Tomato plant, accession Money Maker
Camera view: tilt-top (135 deg); turntable rotation: 240 degrees
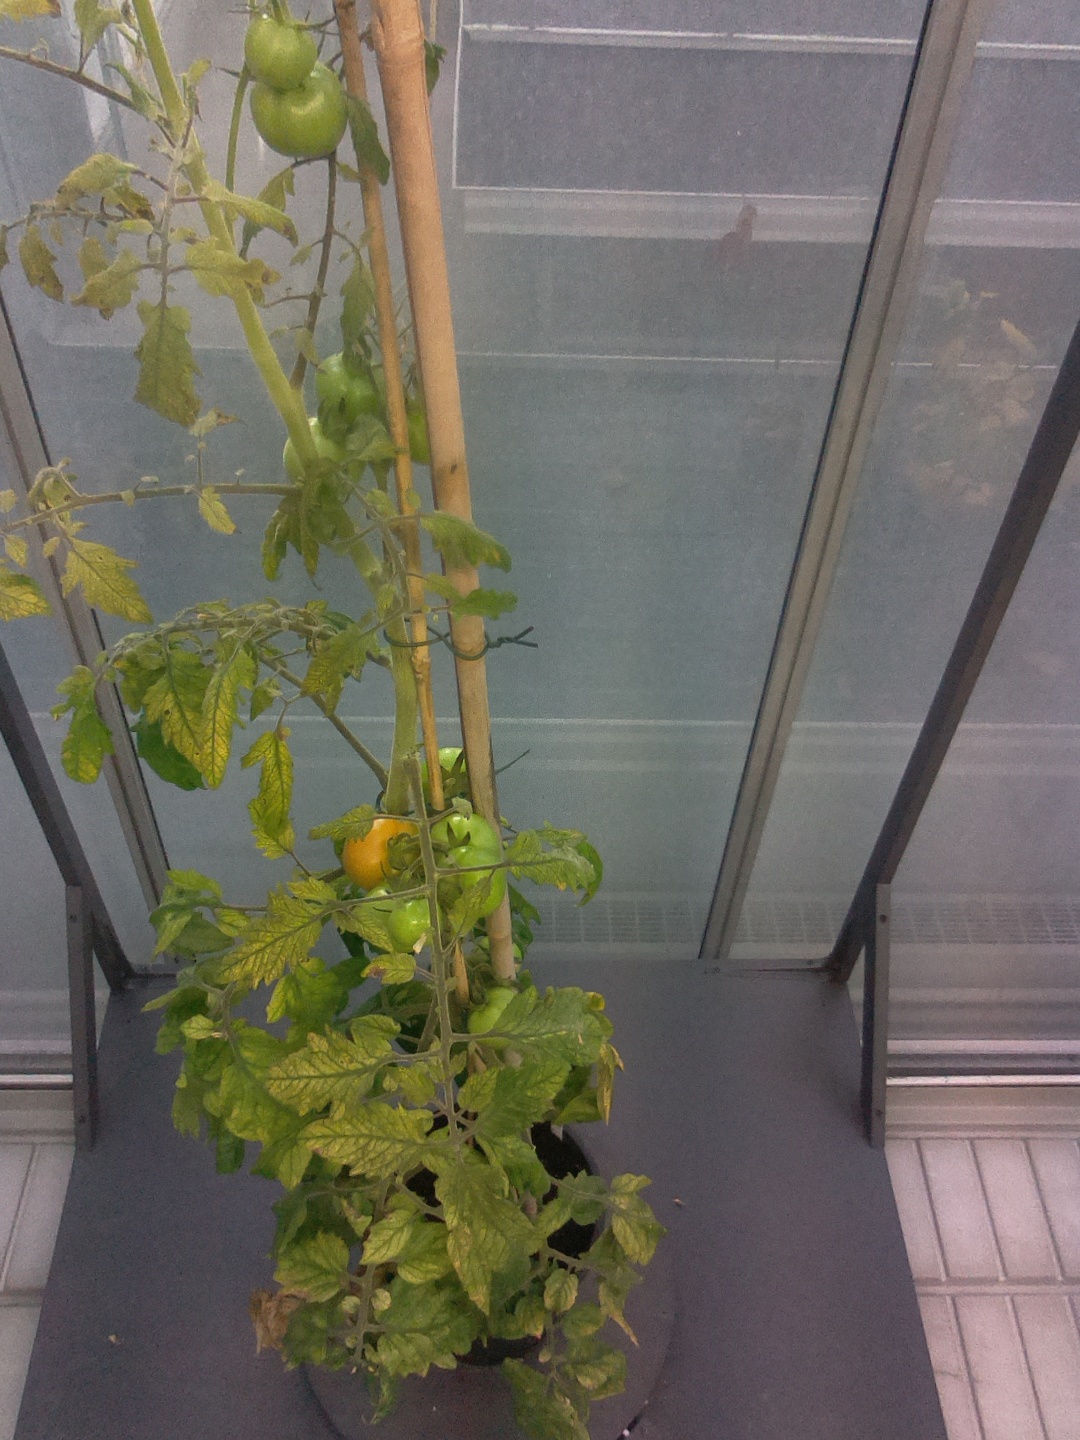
BBCH growth stage 79: 90% -100% of final fruit size